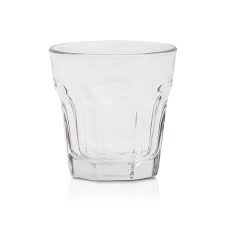
Waste category: glass